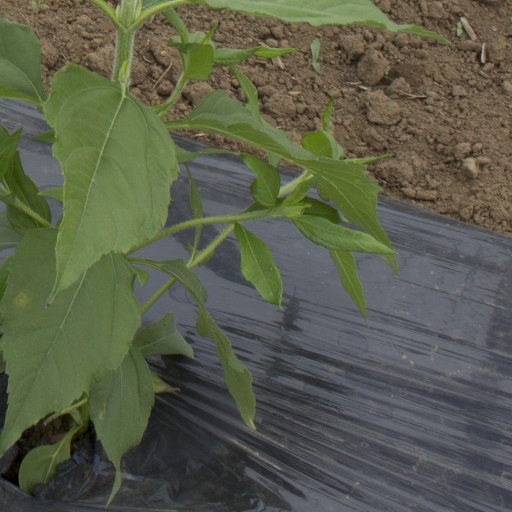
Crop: Jerusalem artichoke